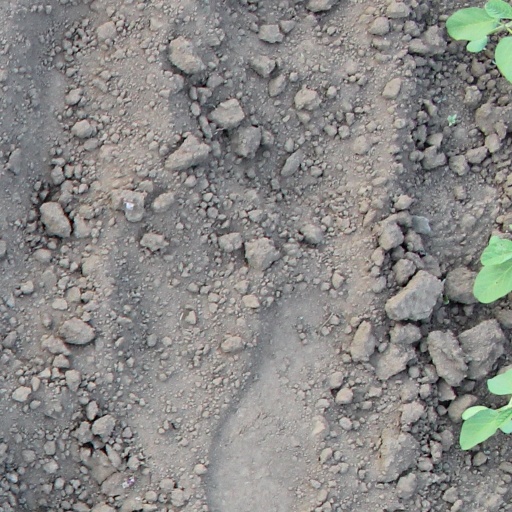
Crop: soybean